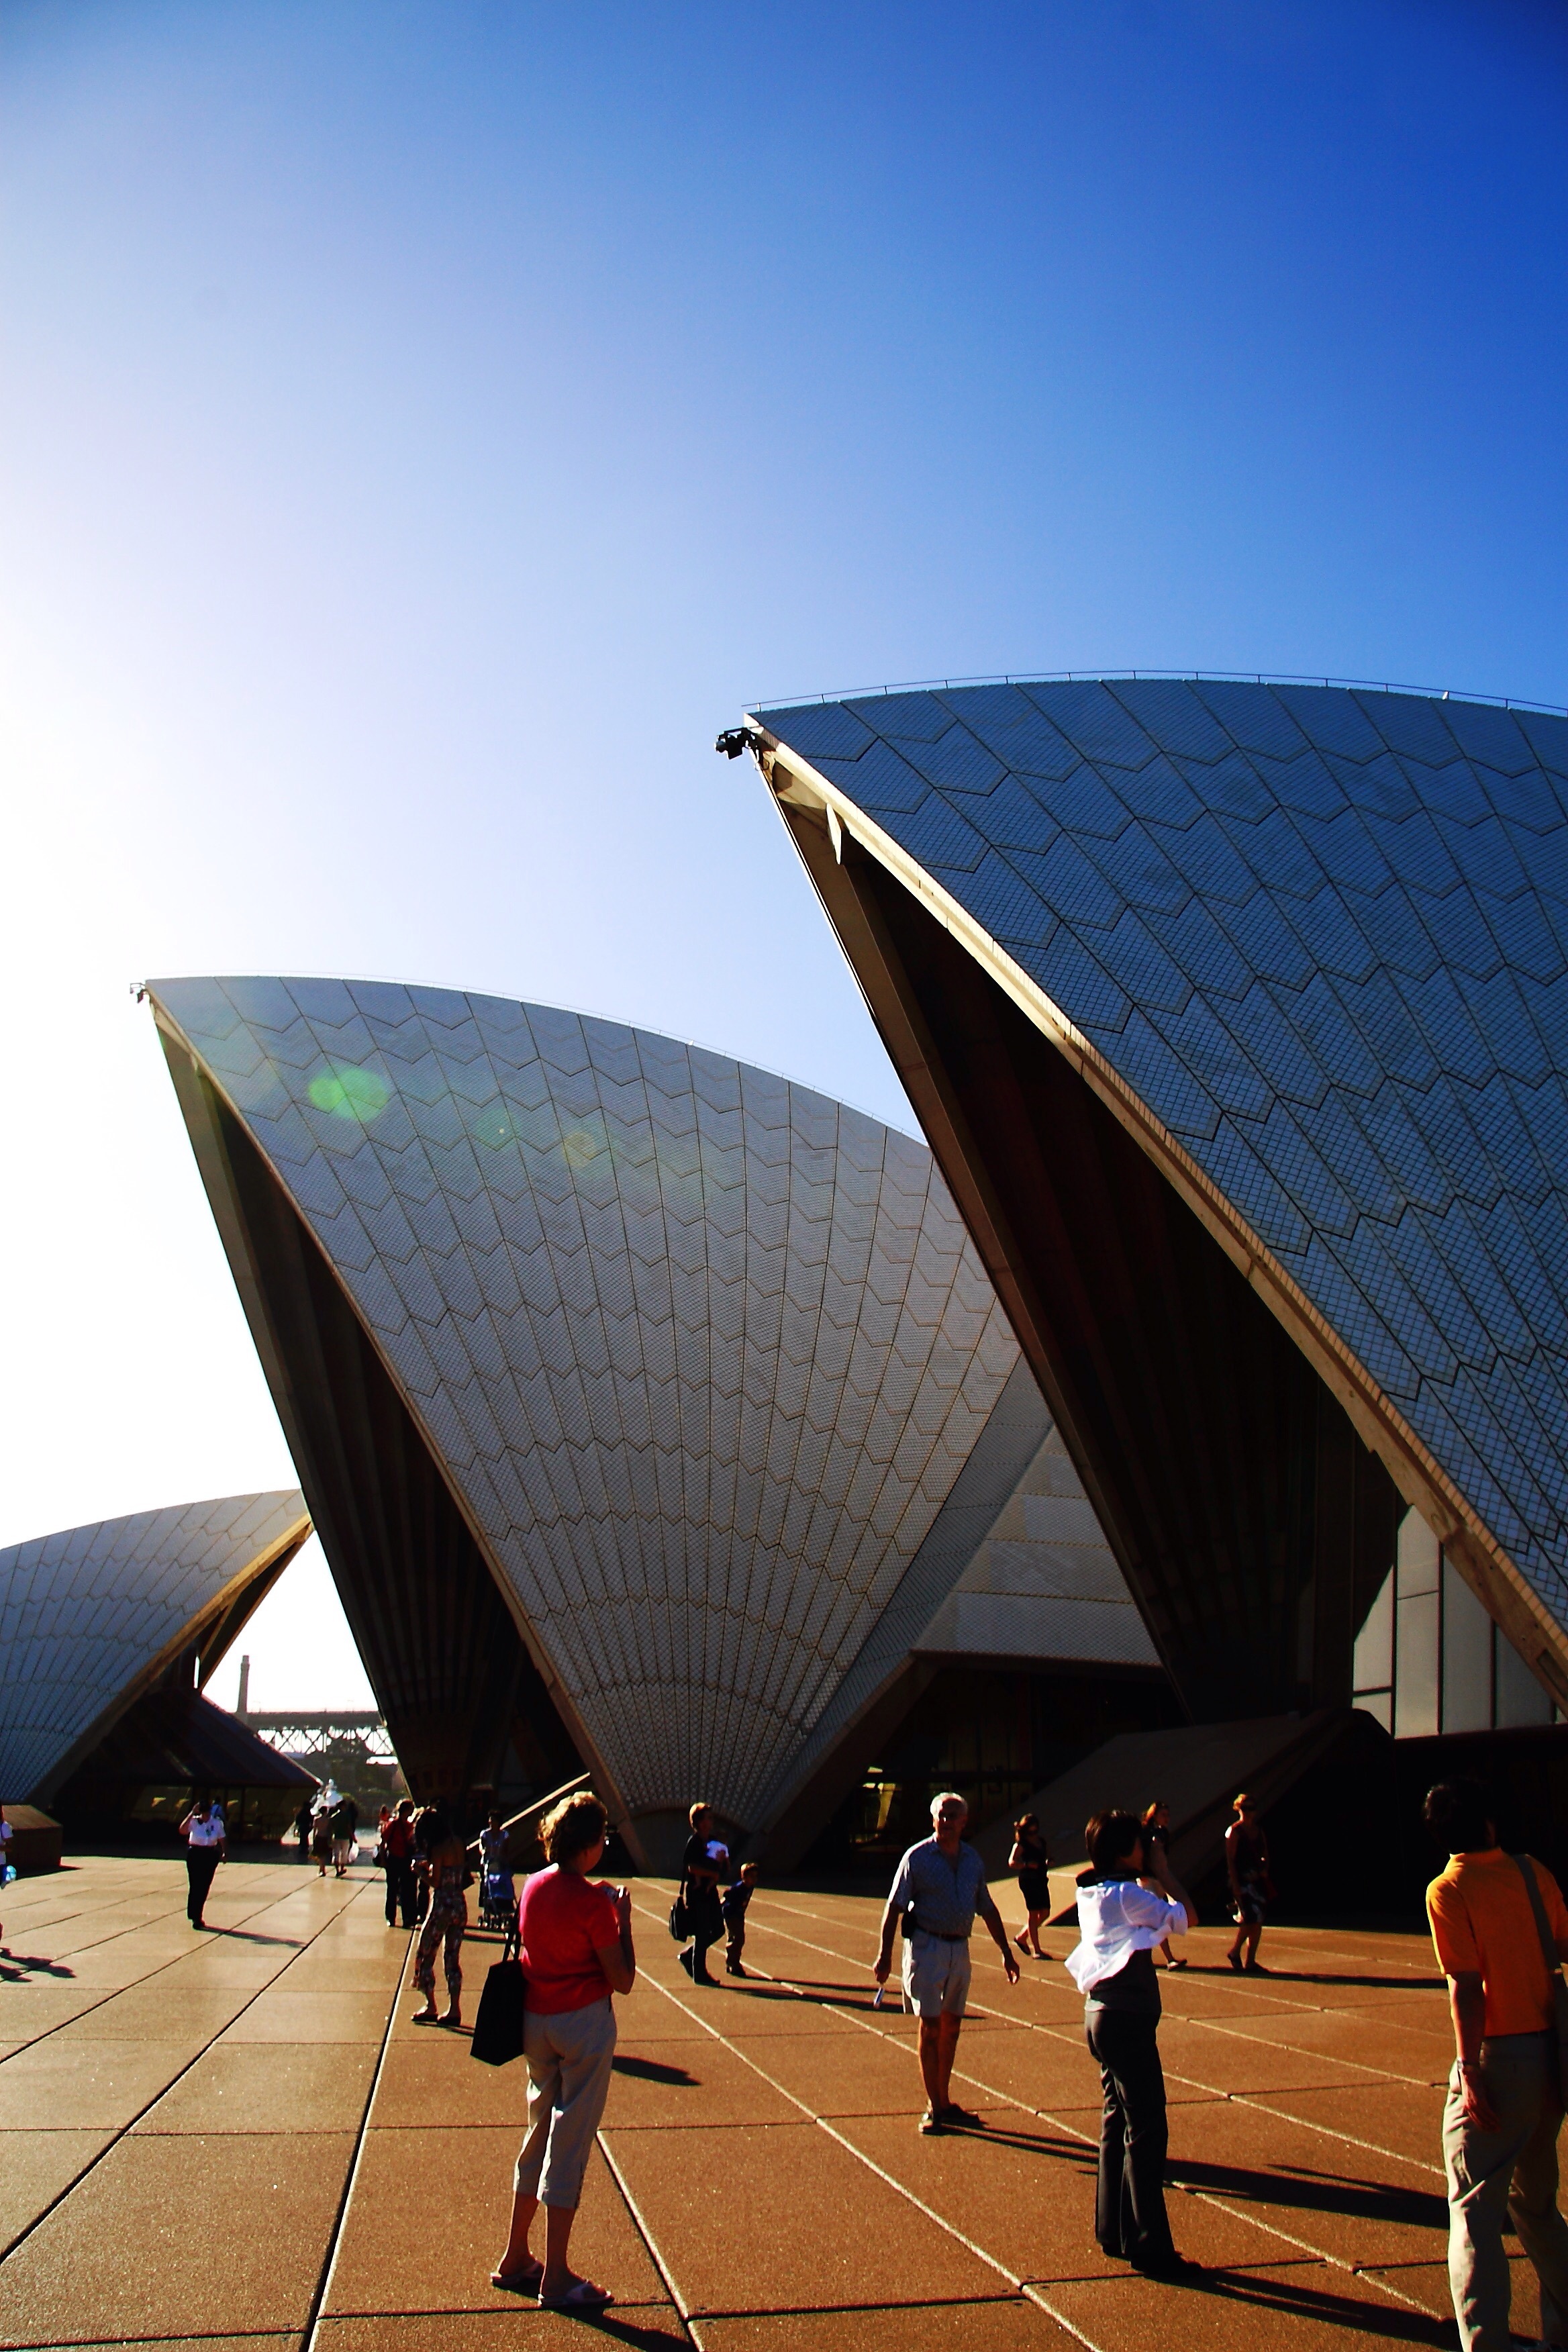
landscape, architecture, structure, building, city, atmosphere, travel, aircraft, vehicle, sydney, opera house, flight, blue, stadium, shape, atmosphere of earth